Plesioplatecarpus

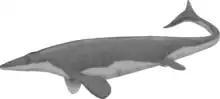
Life restoration

"Plesioplatecarpus" was originally named by Cope in 1874 as "Clidastes planifrons", and later it was reassigned to "Platecarpus". The name "Plesioplatecarpus" was erected by Takuya Konishi and Michael W. Caldwell in 2011 to incorporate "Platecarpus planifrons", which was found to be distinct from "Platecarpus" in a phylogenetic analysis. It is known from the holotype AMNH 1491, a nearly complete skeleton. Many other specimens are also referred to this species, including FHSM VP2116 and 2296, UALVP 24240 and 40402 and YPM 40508.